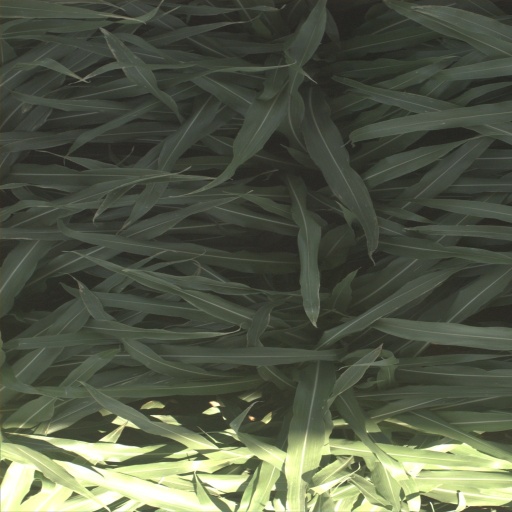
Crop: sorghum